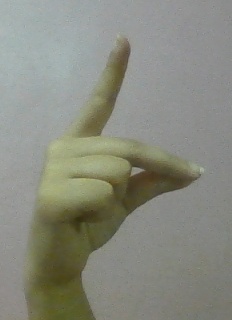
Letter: ta